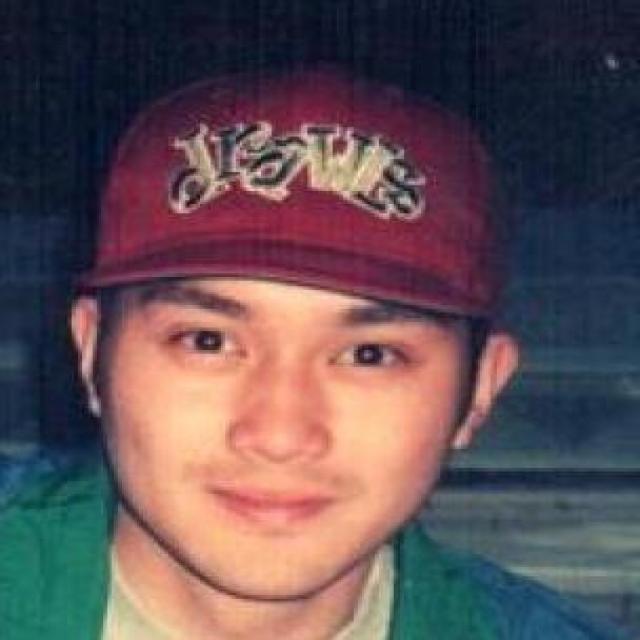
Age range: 21-44